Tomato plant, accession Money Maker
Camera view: tilt-top (135 deg); turntable rotation: 120 degrees
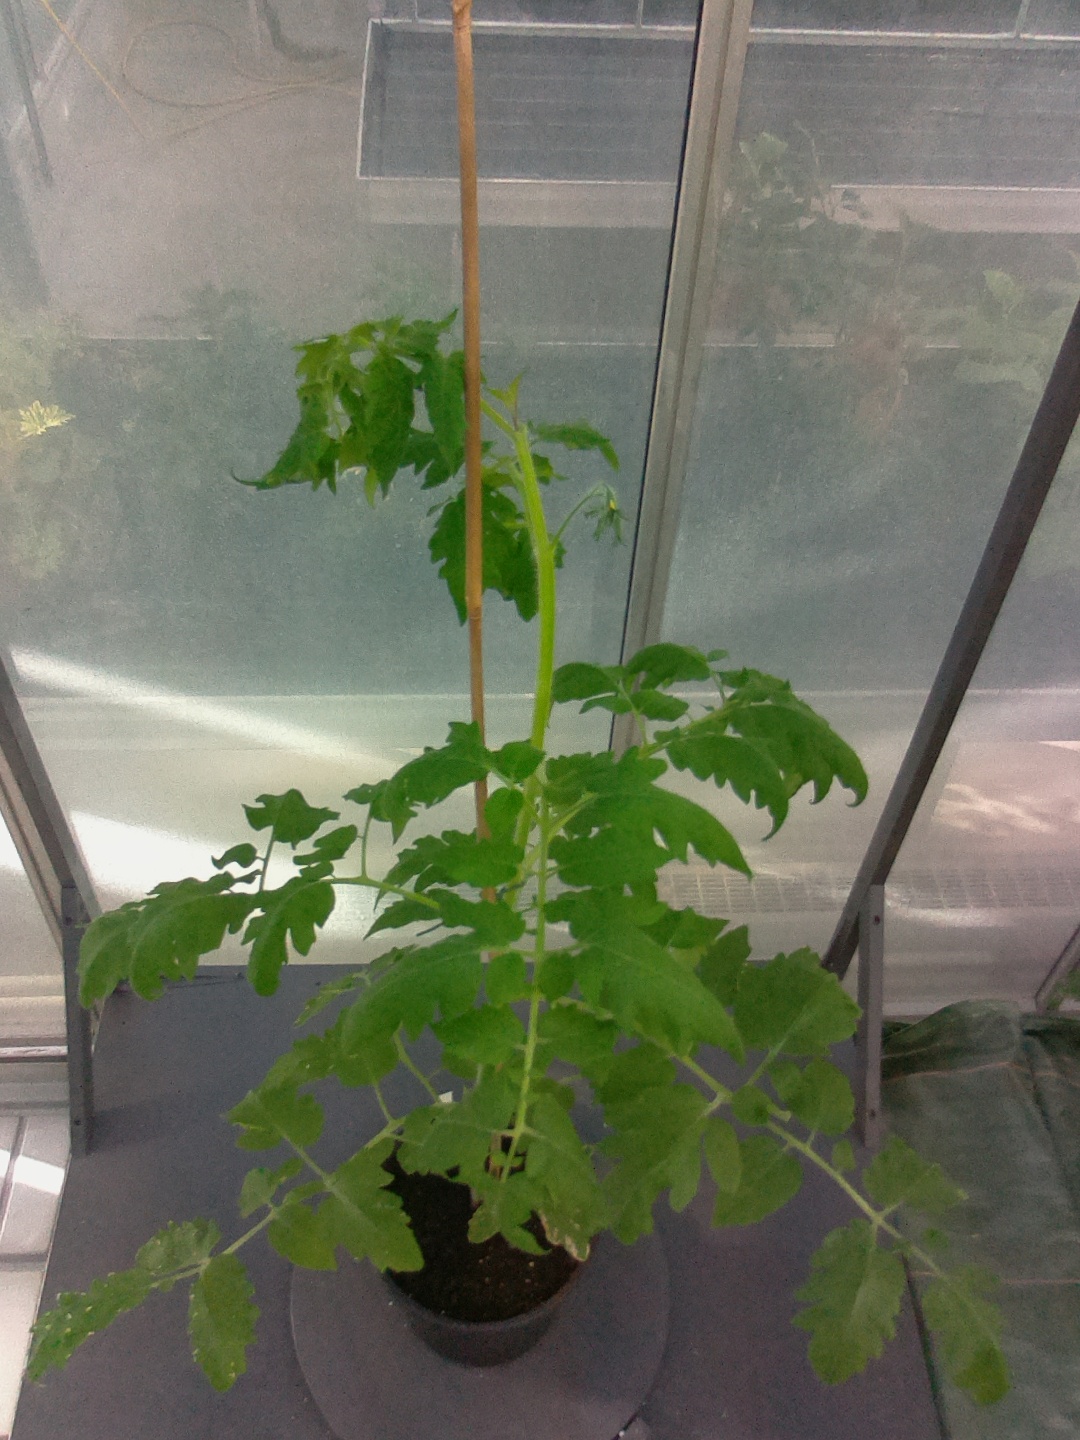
BBCH growth stage 60: First flowers open